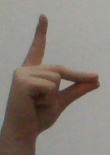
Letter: ta